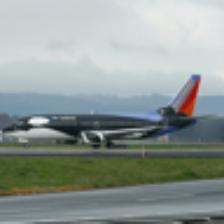
Label: NonHuman